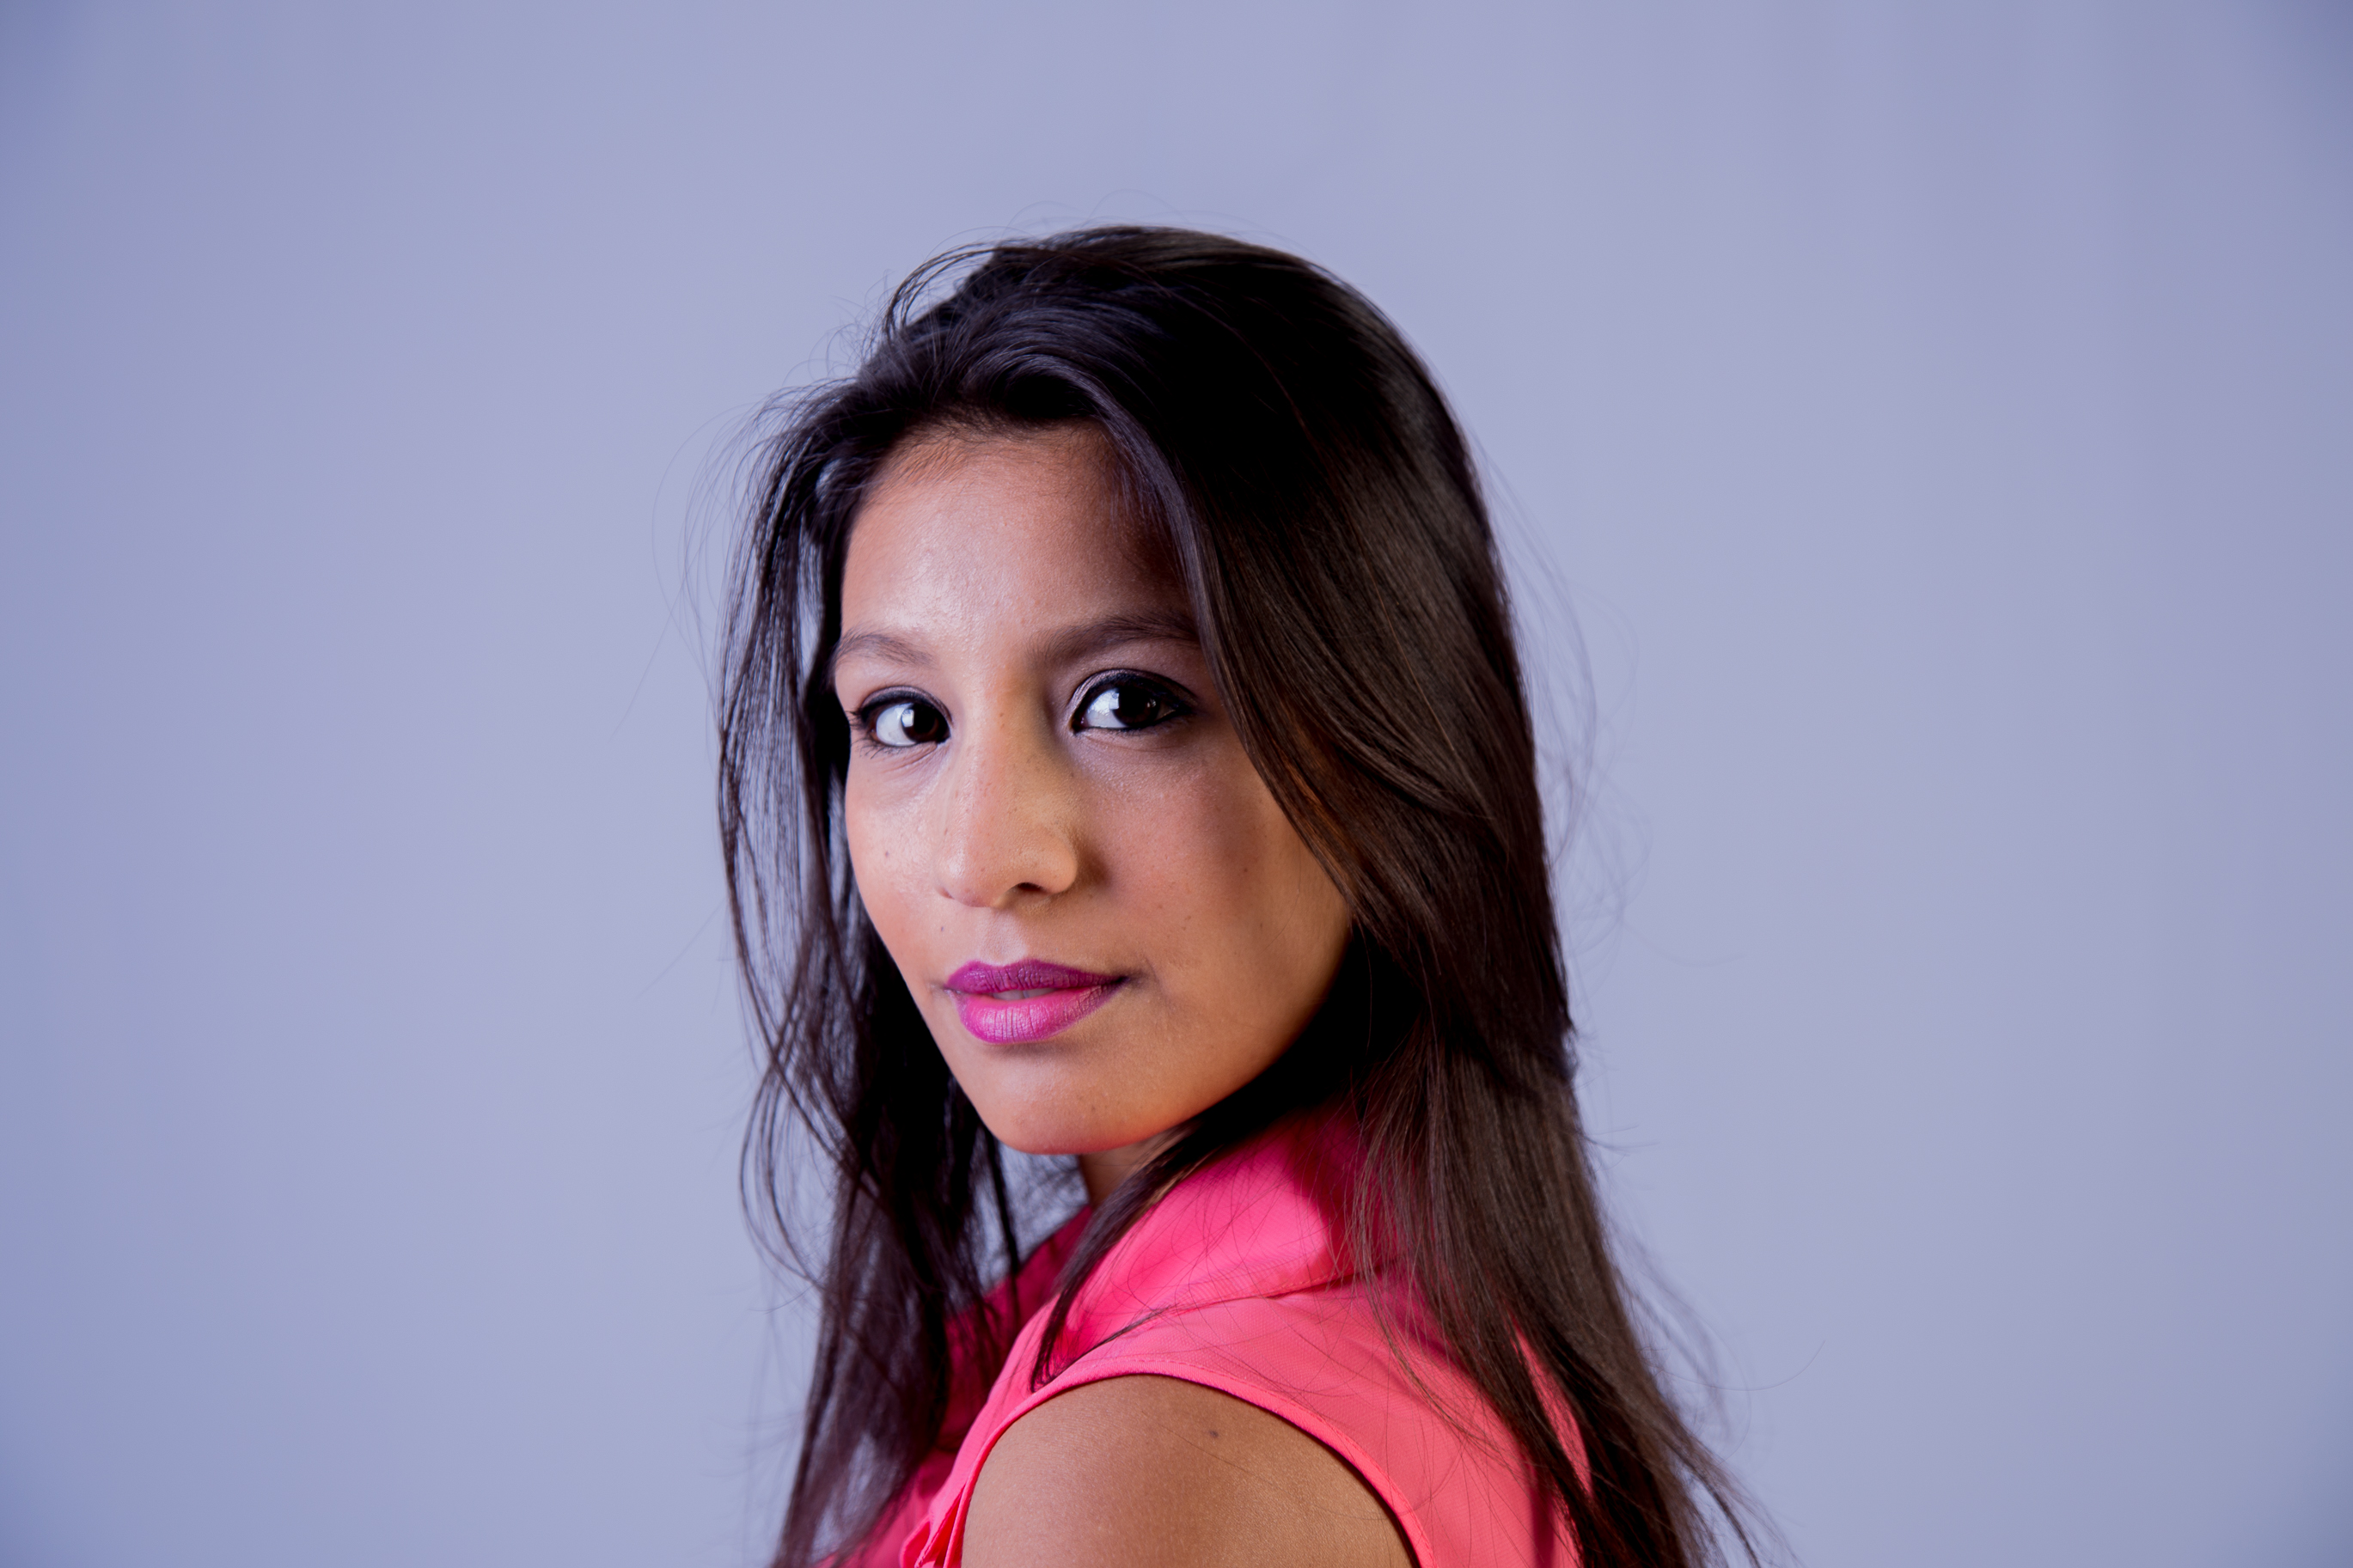
hand, person, girl, woman, hair, photography, singer, portrait, model, canon, fashion, lady, facial expression, hairstyle, smile, long hair, close up, human body, face, women, eye, skin, blanco, gente, beauty, mujer, canon6d, 6d, shot, 24105, argentina, organ, retrato, rodrigoparedes, ar, 160378, 160378com, www160378com, estudio, rodrigo, paredes, buenos, aires, canon24105, prueba, fondo, agustina, testshot, photo shoot, brown hair, portrait photography, art model